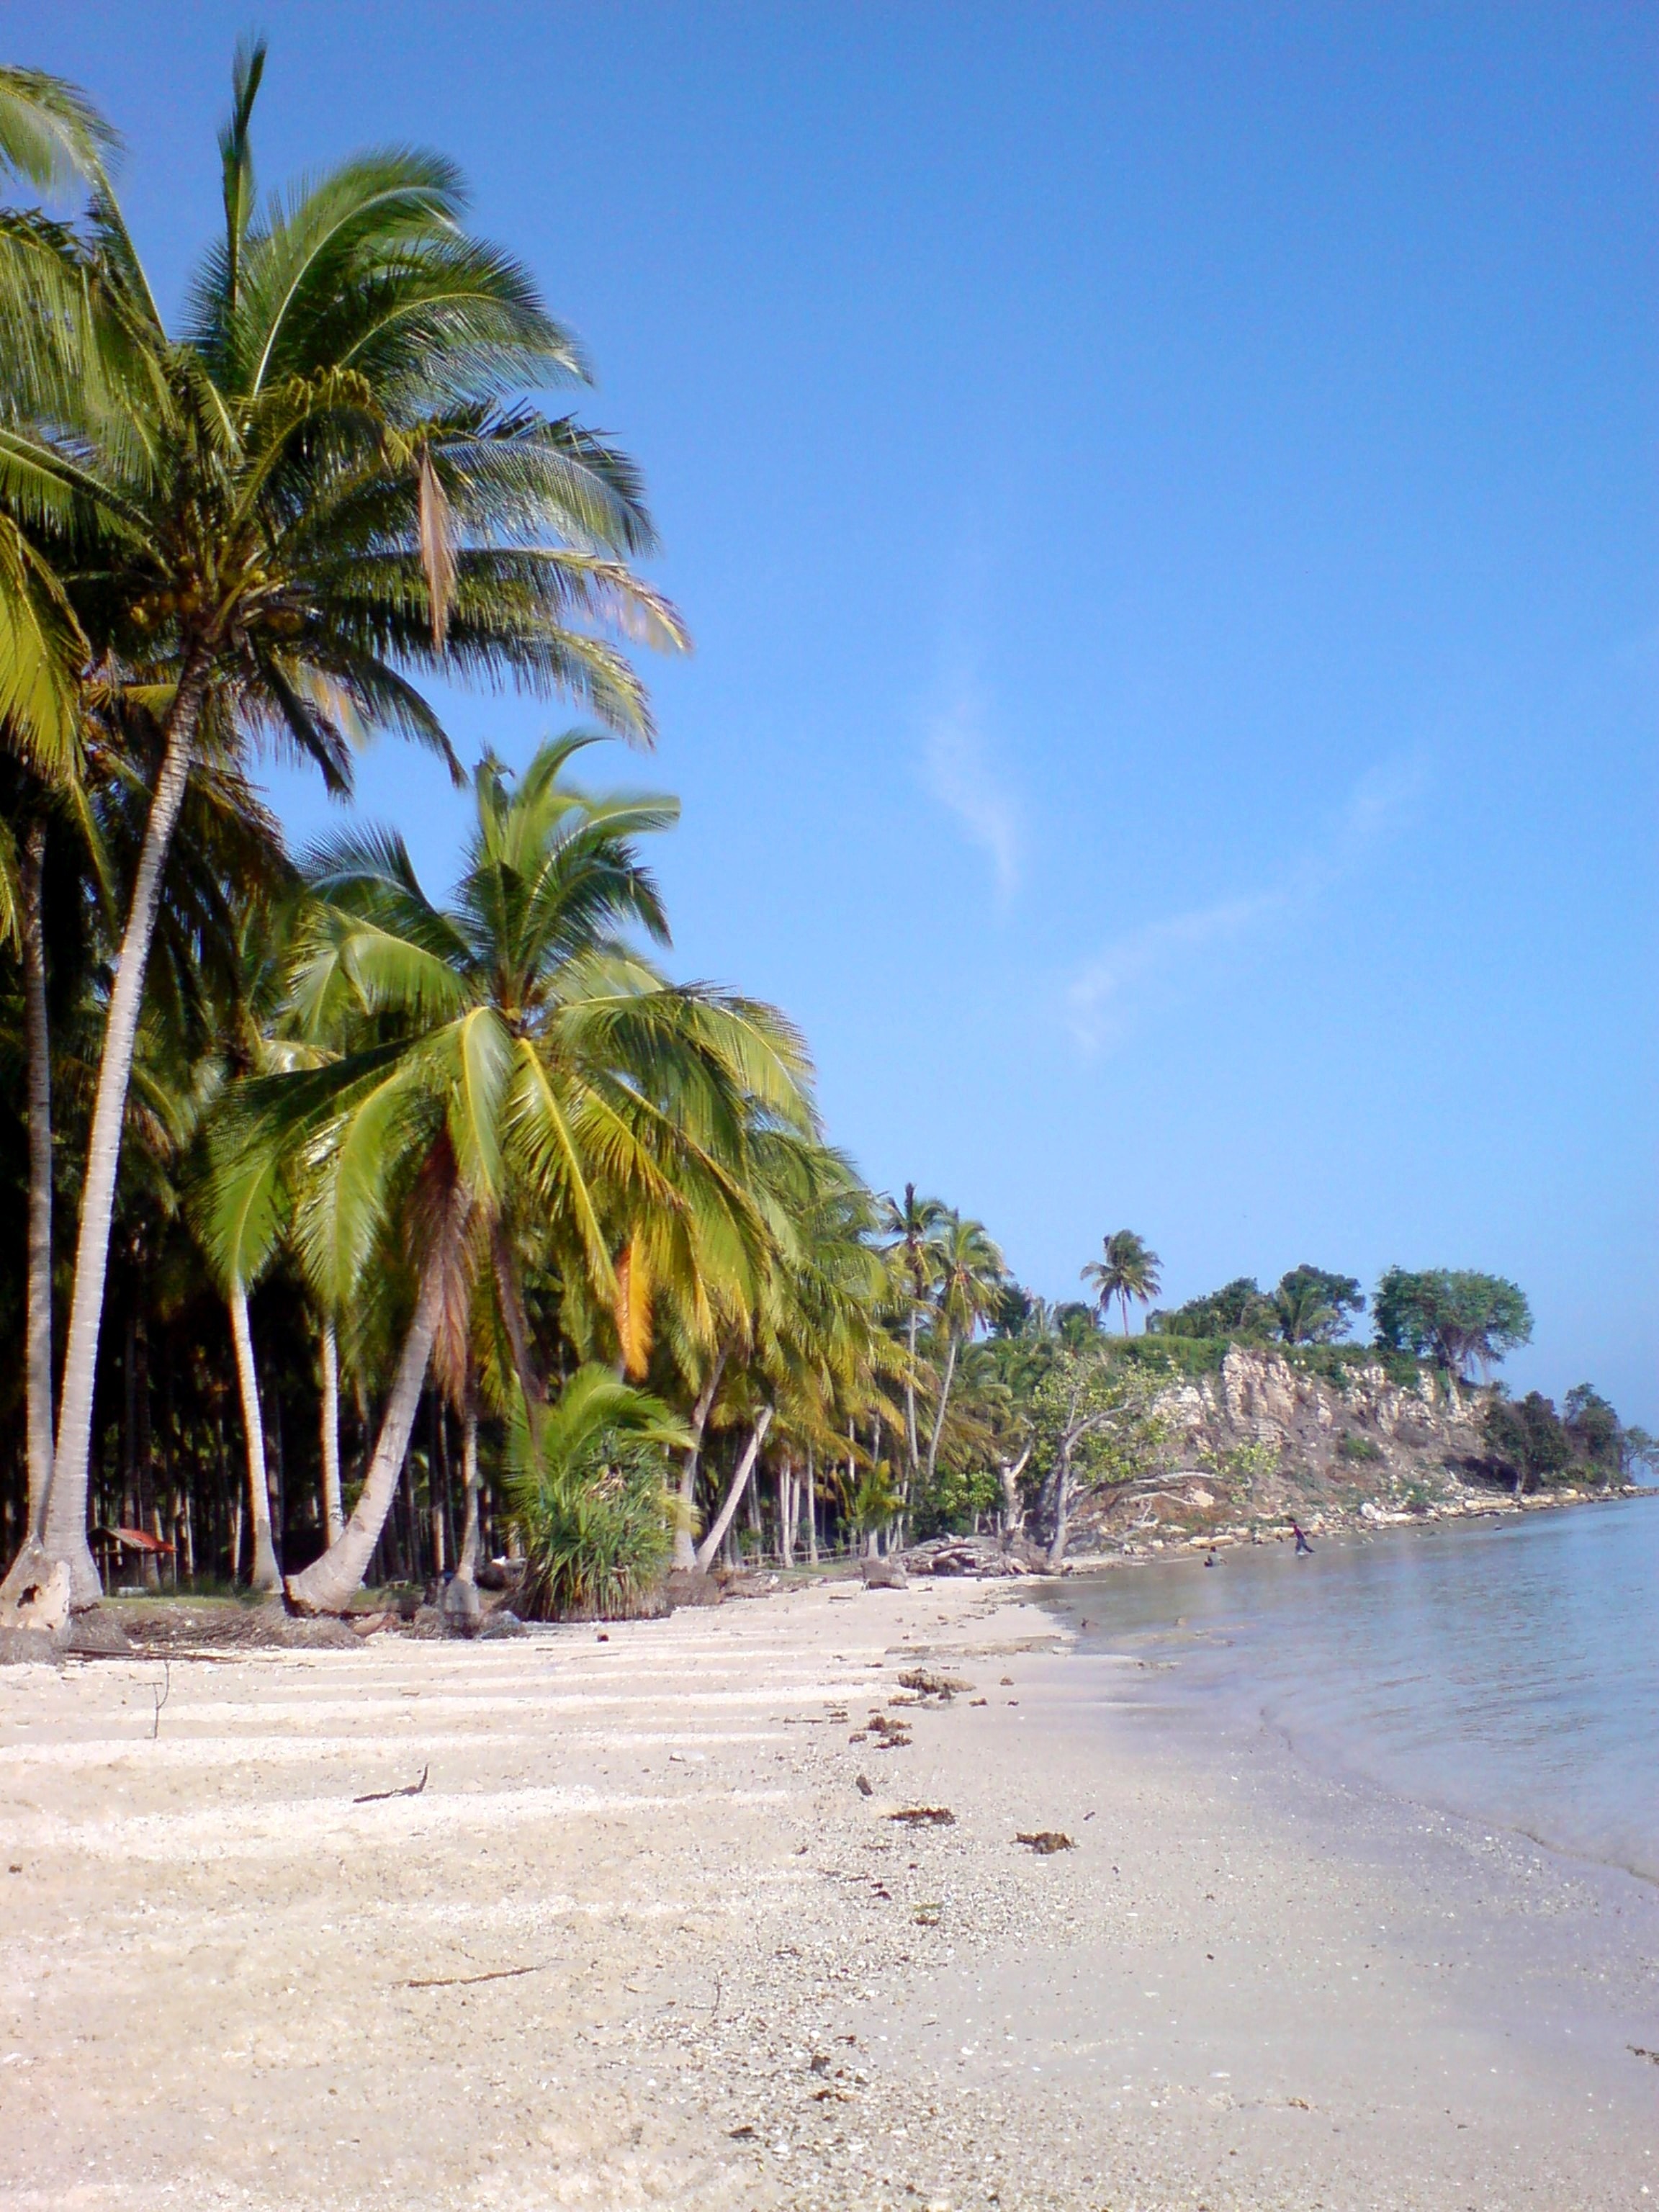
beach, sea, coast, tree, nature, sand, ocean, shore, walkway, vacation, bay, romantic, body of water, beautiful, caribbean, indonesia, palm trees, tropics, cape, destination, coconut trees, arecales, palm family, pantai, ketapang, lampung